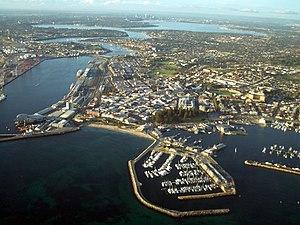
L'Australie-Occidentale est le plus vaste État d'Australie qui avec 2 645 615 km² représente environ un tiers de la superficie de l'île principale. Occupant tout l'ouest du pays, il est bordé à l'ouest et au nord par l'océan Indien, à l'est par le Territoire du Nord et l'Australie-Méridionale et au sud par la Grande Baie australienne.
Fremantle est une ville d’Australie-Occidentale, située sur la côte ouest, à l’embouchure de la Swan. Elle fait partie de l’agglomération de Perth. Elle est située à 19 kilomètres au sud-ouest du centre-ville de celle-ci. Elle est fondée en 1829 par les colons britanniques conduits par le capitaine James Stirling.